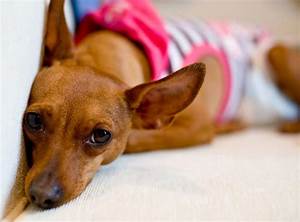
Label: cane